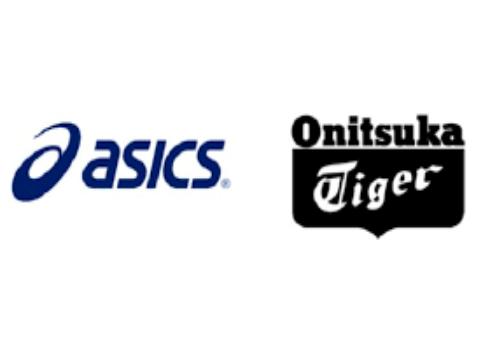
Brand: Asics
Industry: Sports